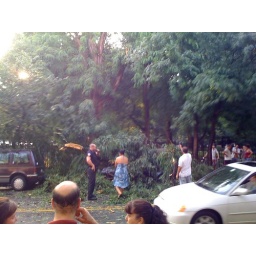
Lighting strikes a tree on corner of 7th and b...look close there is a car underneath it!